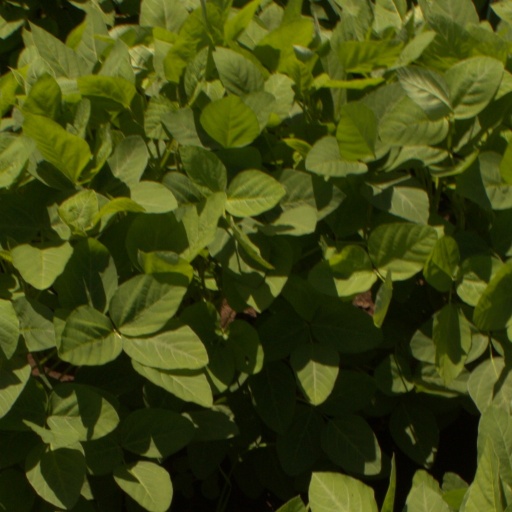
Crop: soybean